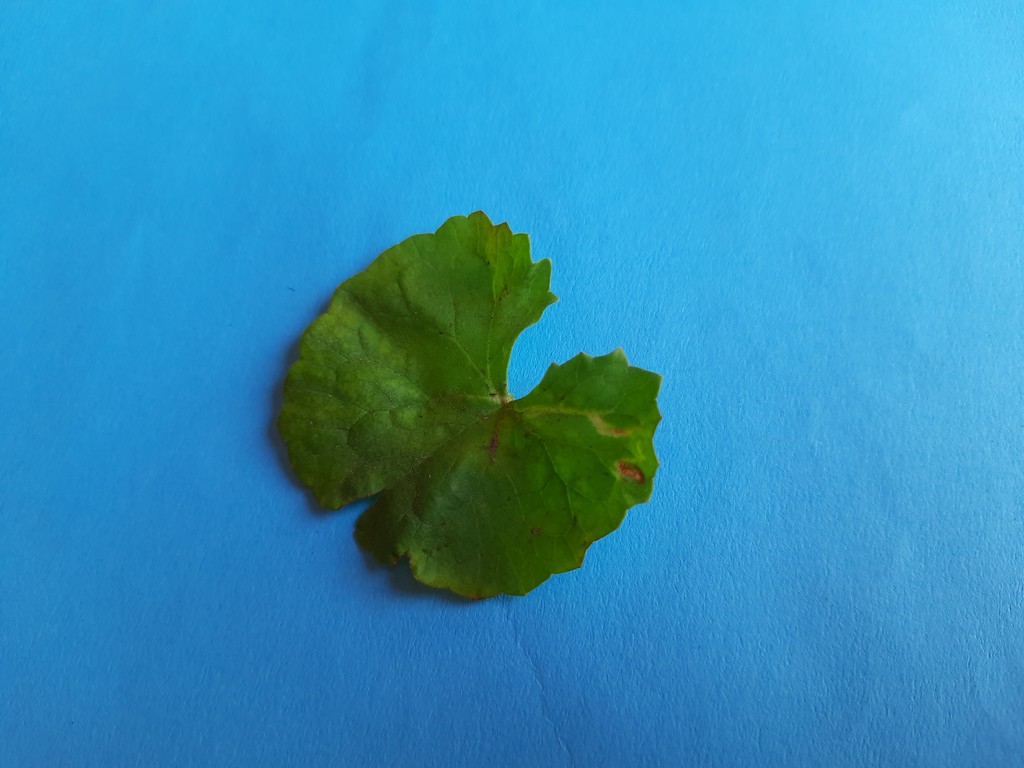
Label: Unhealthy